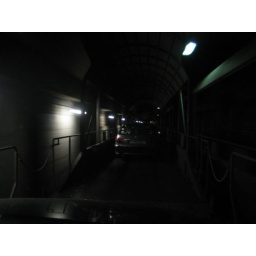
car train thru tunnel under mountain